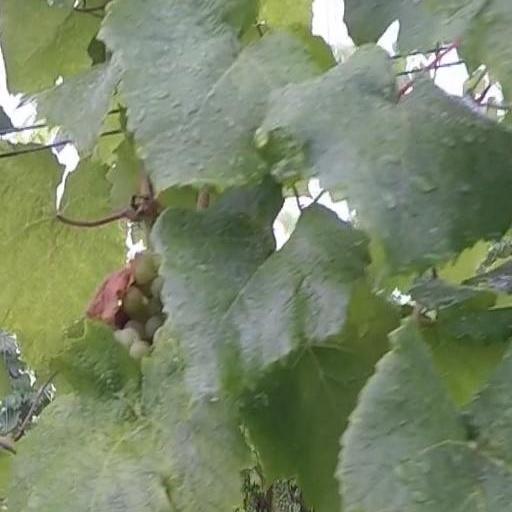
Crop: grape